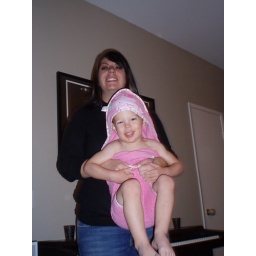
Yes, that's my son in a pink towel